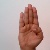
The image shows a hand gesture representing the letter 'B' in Indian Sign Language.